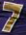
Number: 7